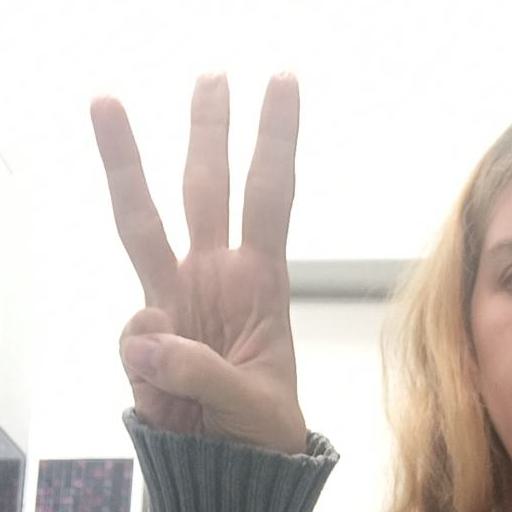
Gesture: three